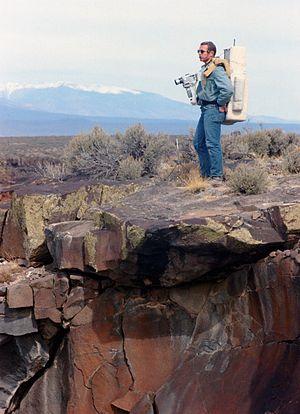
Apollo 15 est la cinquième mission ayant pour objectif de déposer un équipage à la surface de la Lune. Cette mission fait partie du programme Apollo de l'agence spatiale américaine, la NASA mis sur pied dans le contexte de la course à l'espace à laquelle se livrent les États-Unis et l'Union soviétique. Par rapport aux missions précédentes, Apollo 15 bénéficie d'un lanceur Saturn V plus puissant. Sa capacité accrue permet notamment de prolonger le séjour des astronautes à la surface la Lune, de disposer d'un véhicule, le rover lunaire augmentant le rayon d'action durant les sorties extravéhiculaires et de ramener une masse plus importante d'échantillons de sol.